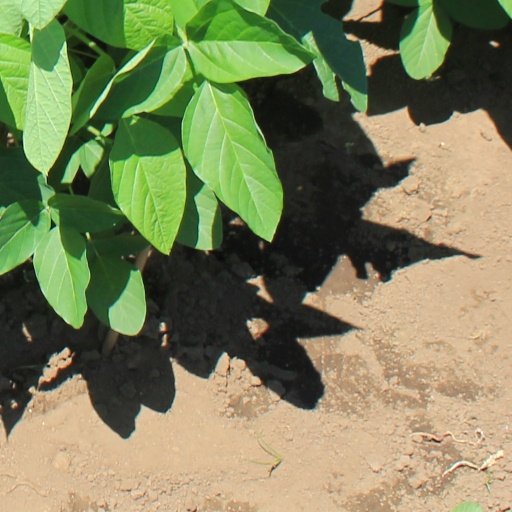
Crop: soybean